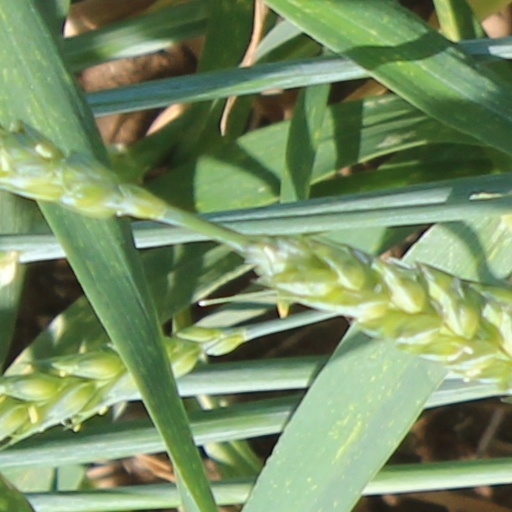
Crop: wheat